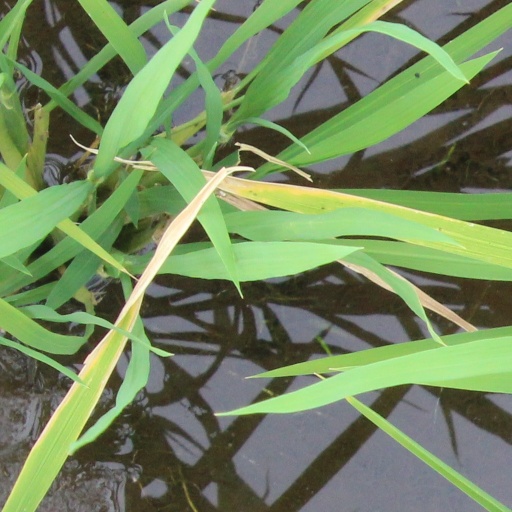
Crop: rice